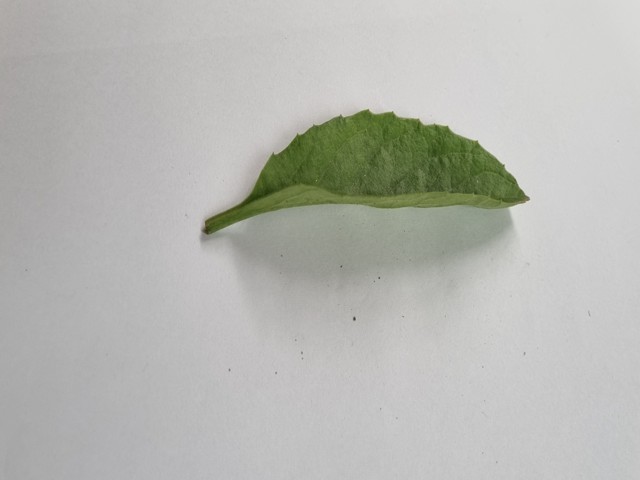
Plant: gainura